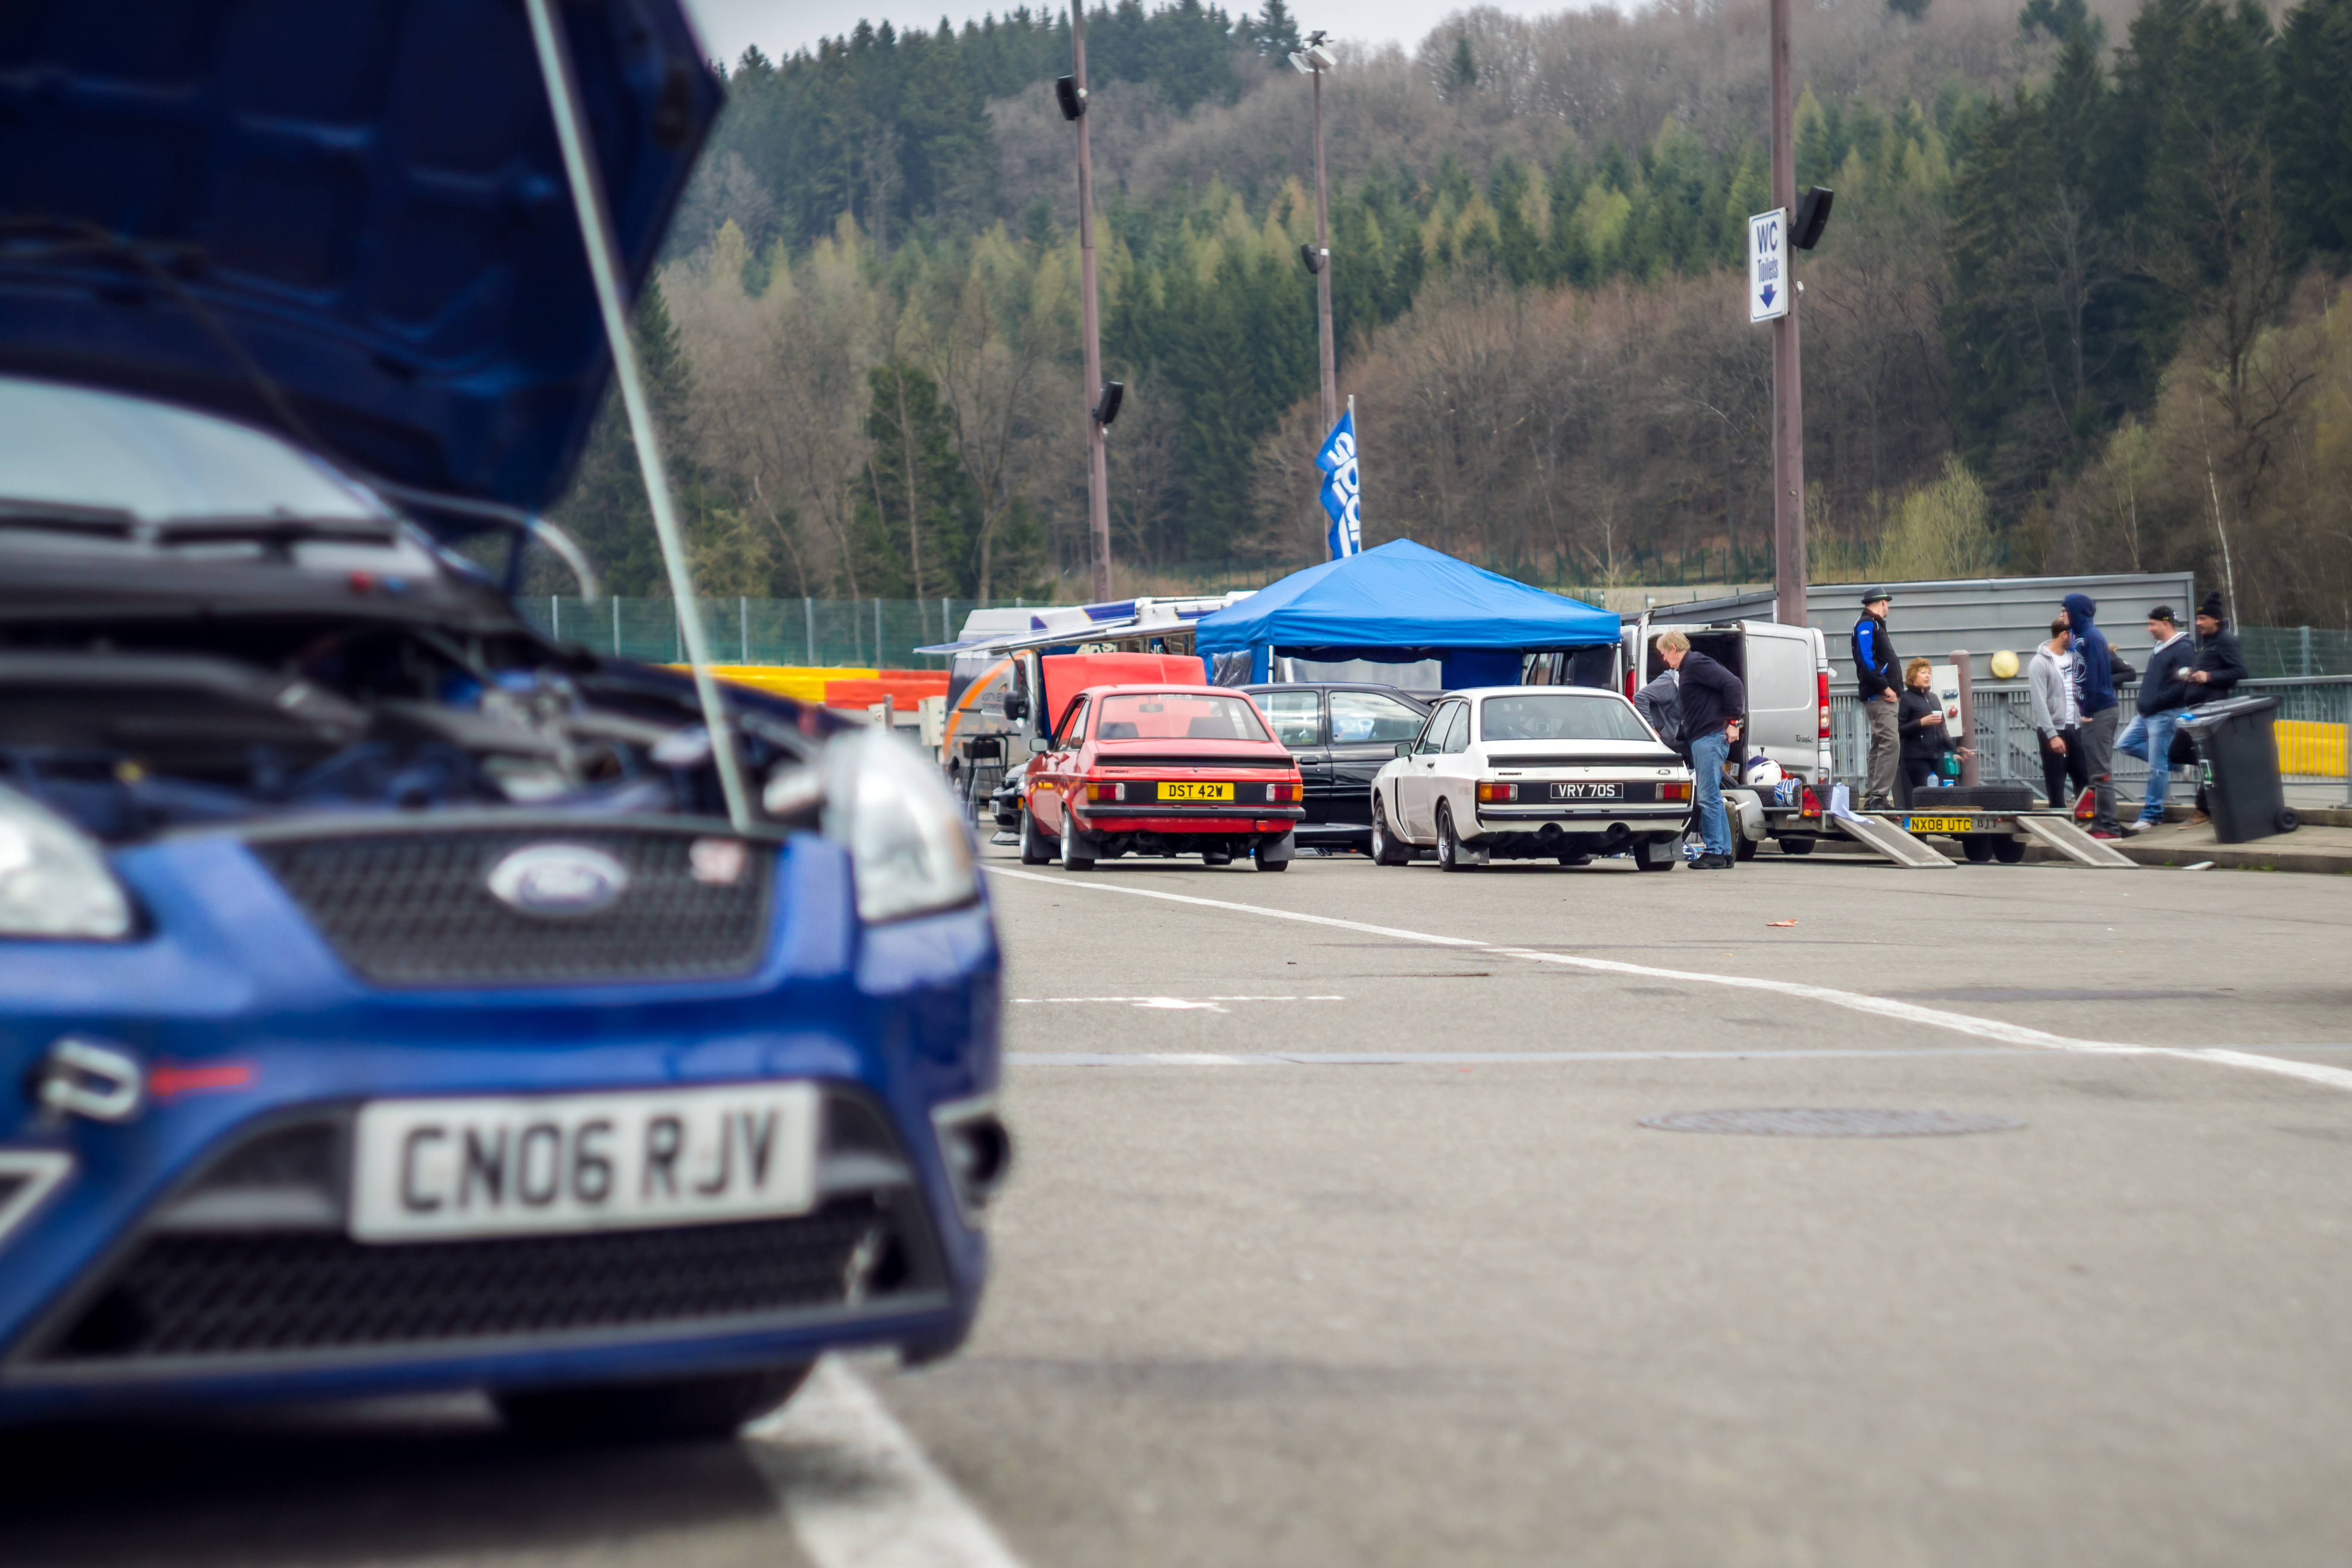
track, car, vehicle, sports car, race car, race, supercar, sports, racing, sony, day, race track, motorsport, ilce6000, trackday, prepared, spafrancorchamps, sel55210, 19042016, land vehicle, auto racing, automobile make, automotive design, rallycross, rallying, world rally car